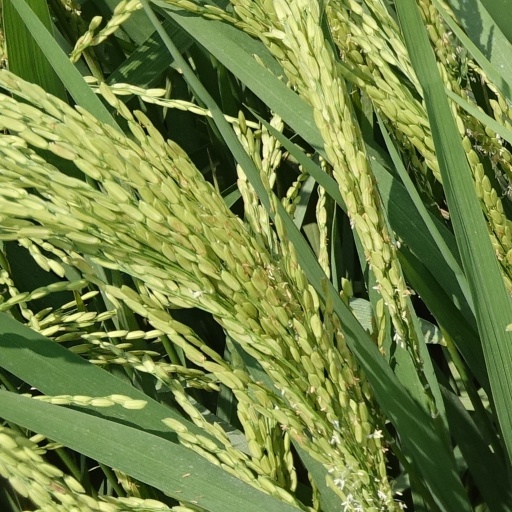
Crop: rice